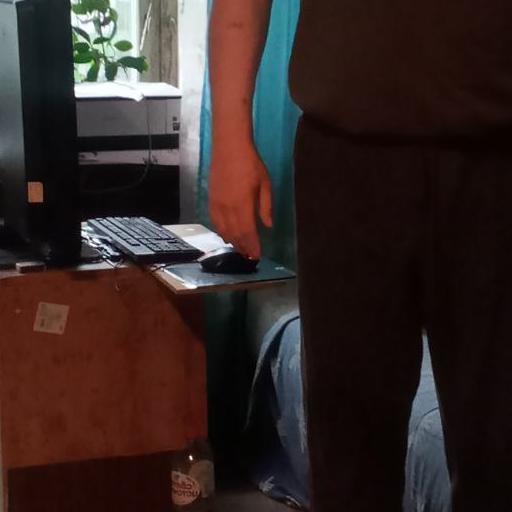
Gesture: no_gesture